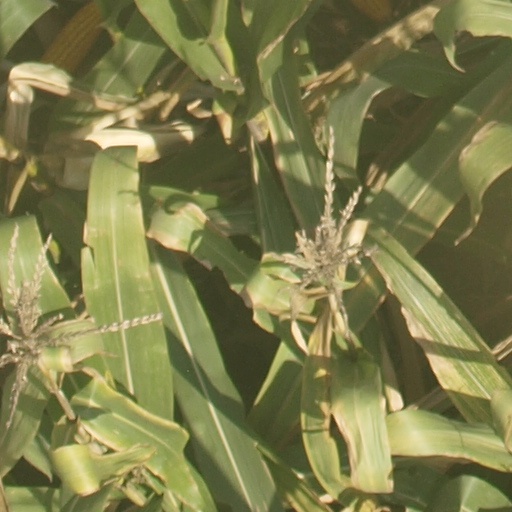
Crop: maize; corn